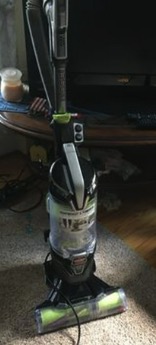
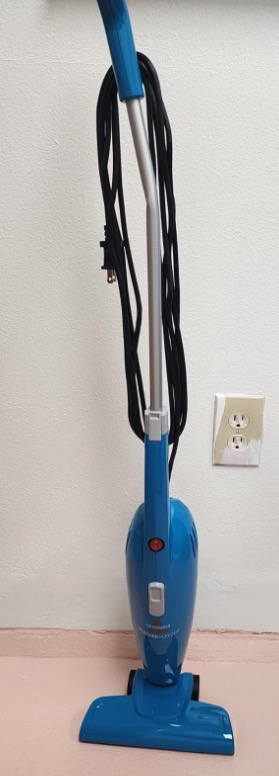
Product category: items_vacuum
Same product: no